List of extant paddle steamers

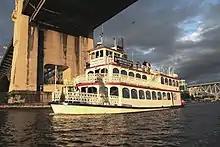
MPV "Constitution" in Vancouver, British Columbia, Canada

The fleet of four paddle steamers owned by the Bangladesh Inland Water Transport Corporation was withdrawn from commercial operation in 2022. , the agency has undertaken renovation works for the PS "Ostrich" (1929), which has been leased to a private tour operator. An invitation to tender has been requested for leasing out the PS "Lepcha" (1938) and PS "Tern" (1950). The PS "Mahsud" (1928) is being retained by the government for tour purposes.